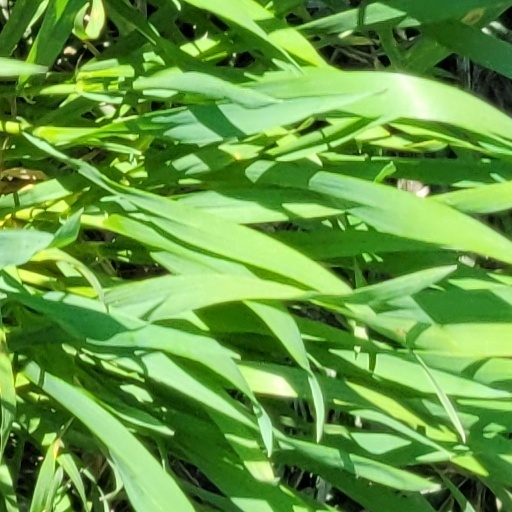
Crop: wheat